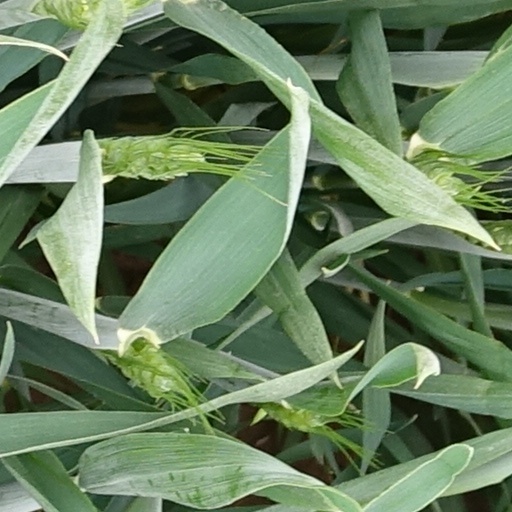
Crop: wheat